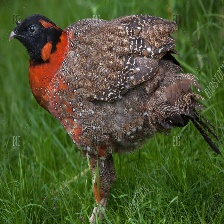
Species: SATYR TRAGOPAN
Scientific name: TRAGOPAN SATYRA